Outline of Bermuda

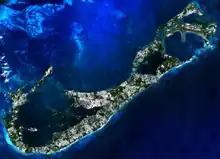
An enlargeable satellite image of the Bermuda Islands

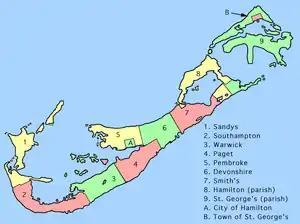
The parishes of Bermuda

Administrative divisions of Bermuda (9 Parishes)